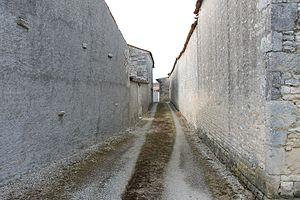
Une ruelle des Hauts de Champagnère
Les Métairies est une commune du Sud-Ouest de la France, située dans le département de la Charente.